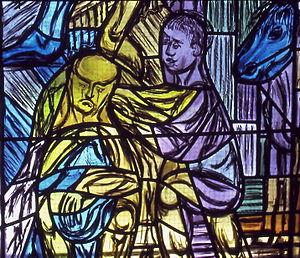
Photo de vitrail église St Martin d'Ury
Ury est une commune française située dans le département de Seine-et-Marne, en région Île-de-France.